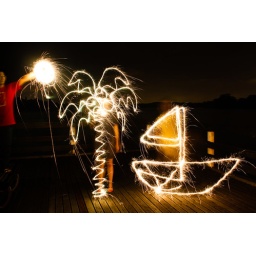
painted sun, coconut tree and sailboat on a jetty at night, just like paradise in the night